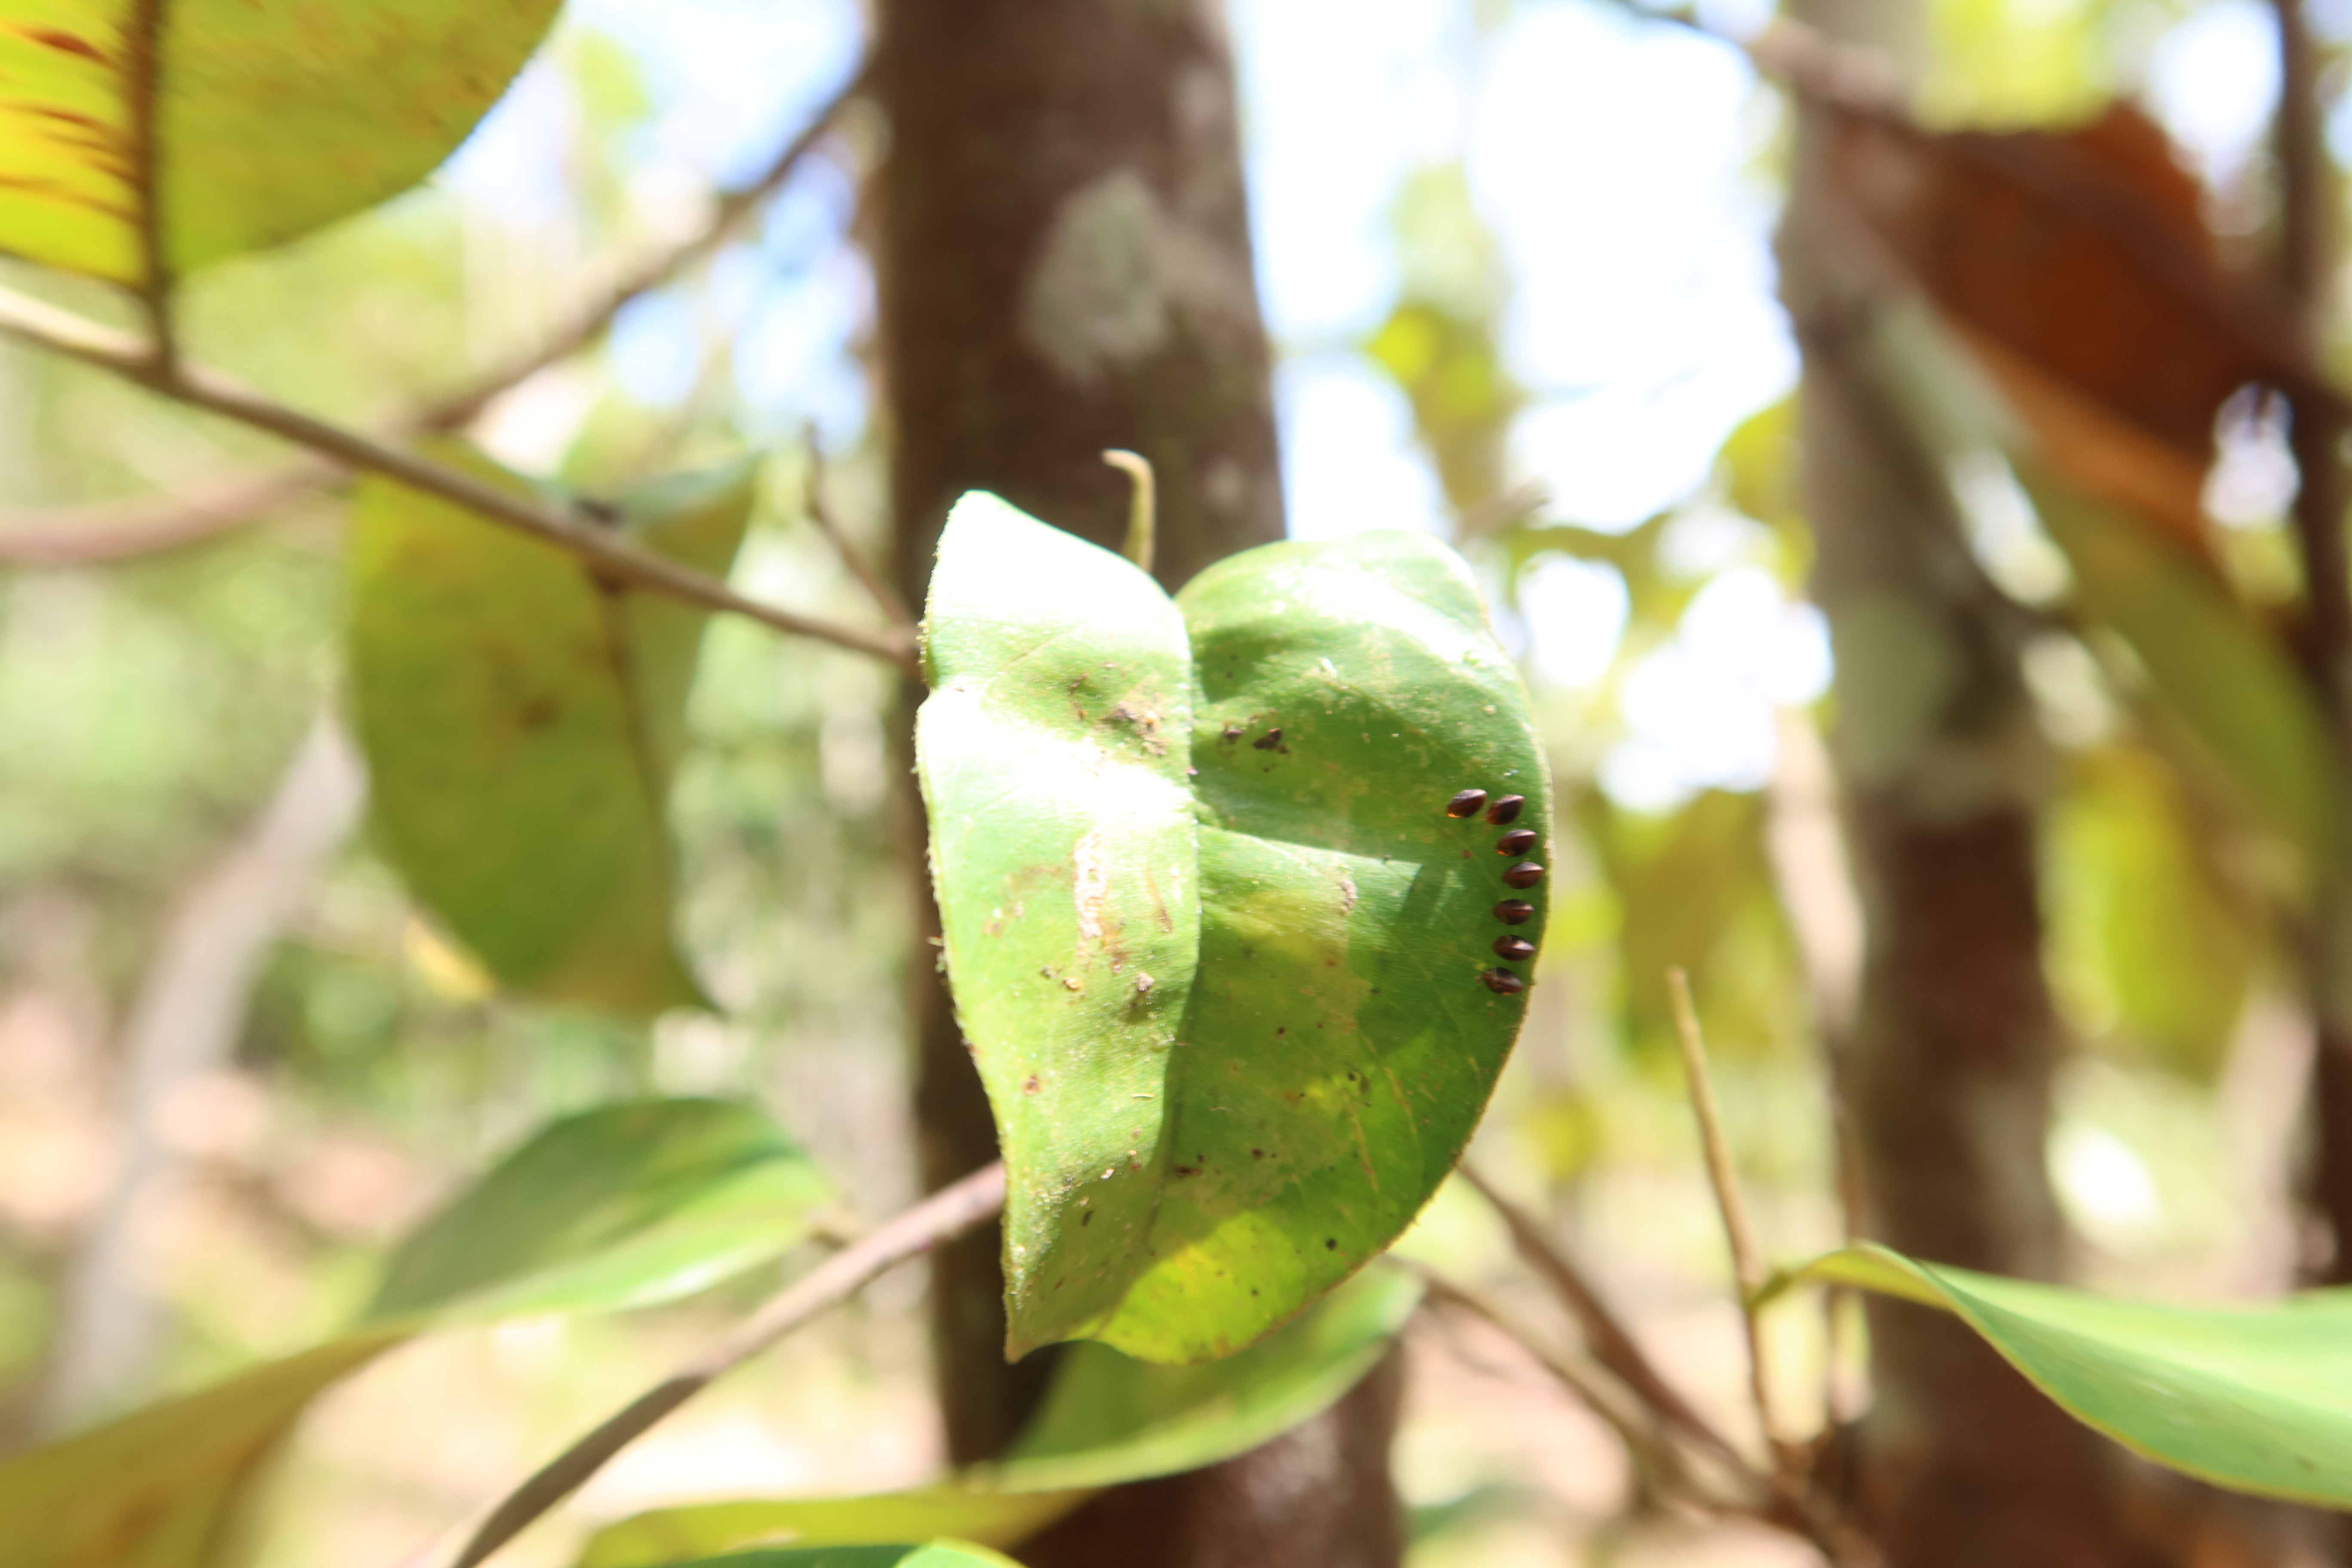
Label: Brown spots